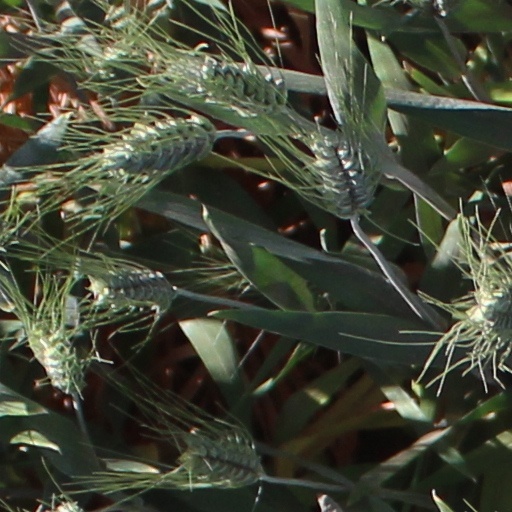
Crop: wheat